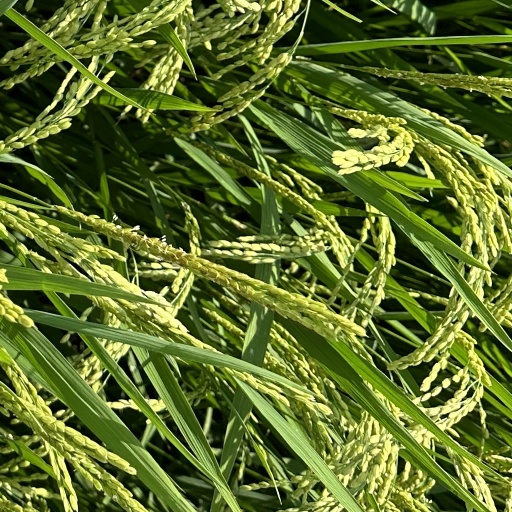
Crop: rice